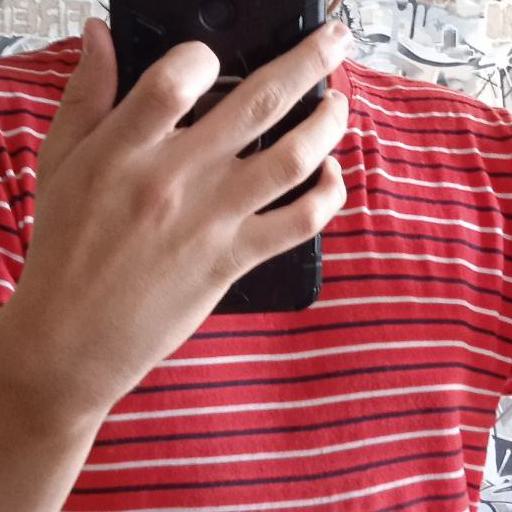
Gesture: no_gesture